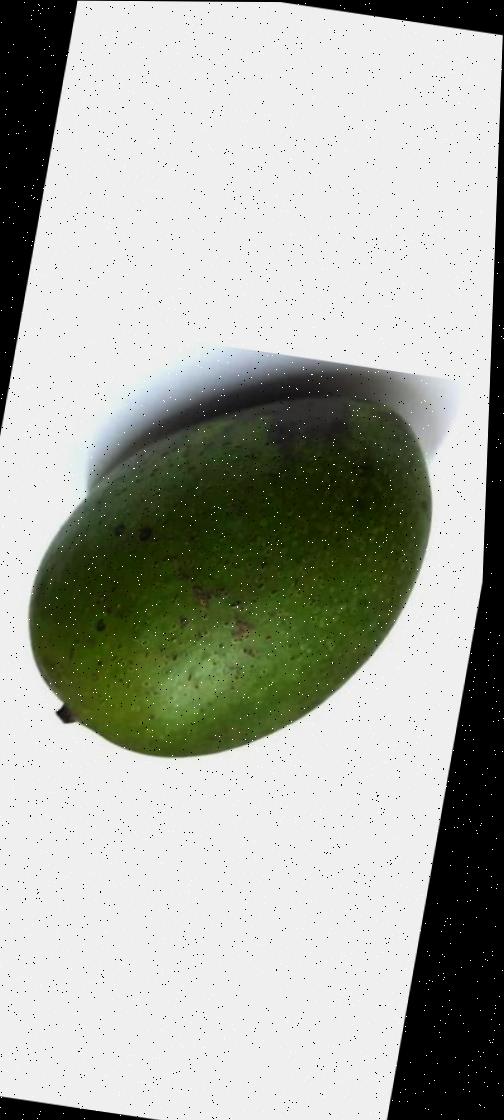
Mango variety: Ashshina Zhinuk